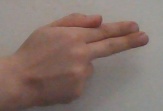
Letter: ghain